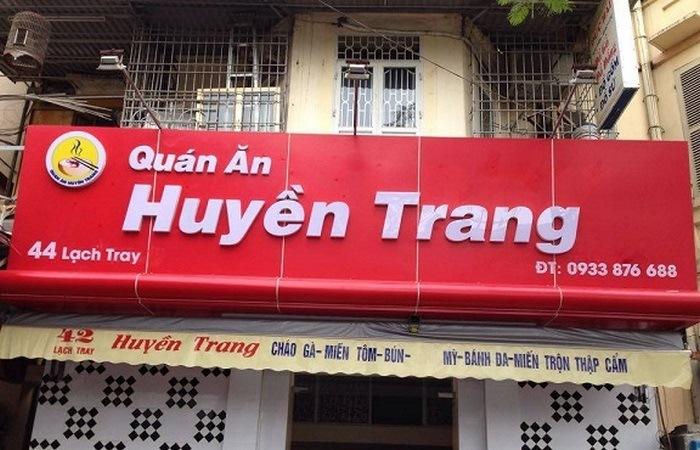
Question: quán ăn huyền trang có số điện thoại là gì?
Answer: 0933876688